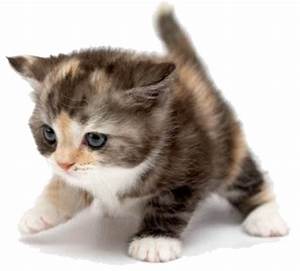
Label: cat